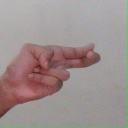
अक्षर: ह